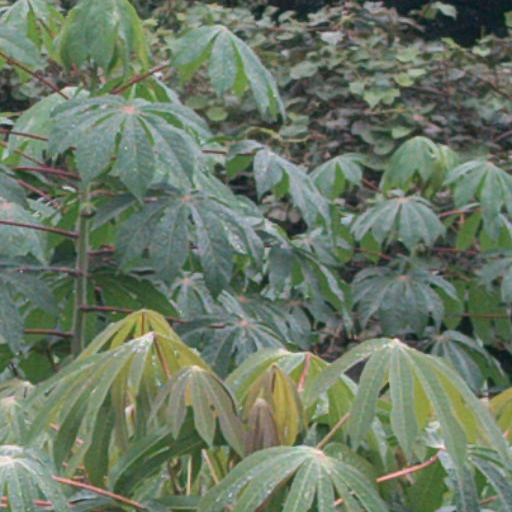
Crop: cassava